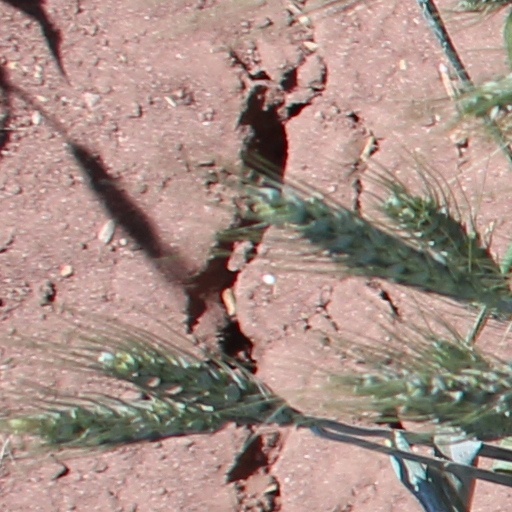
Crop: wheat